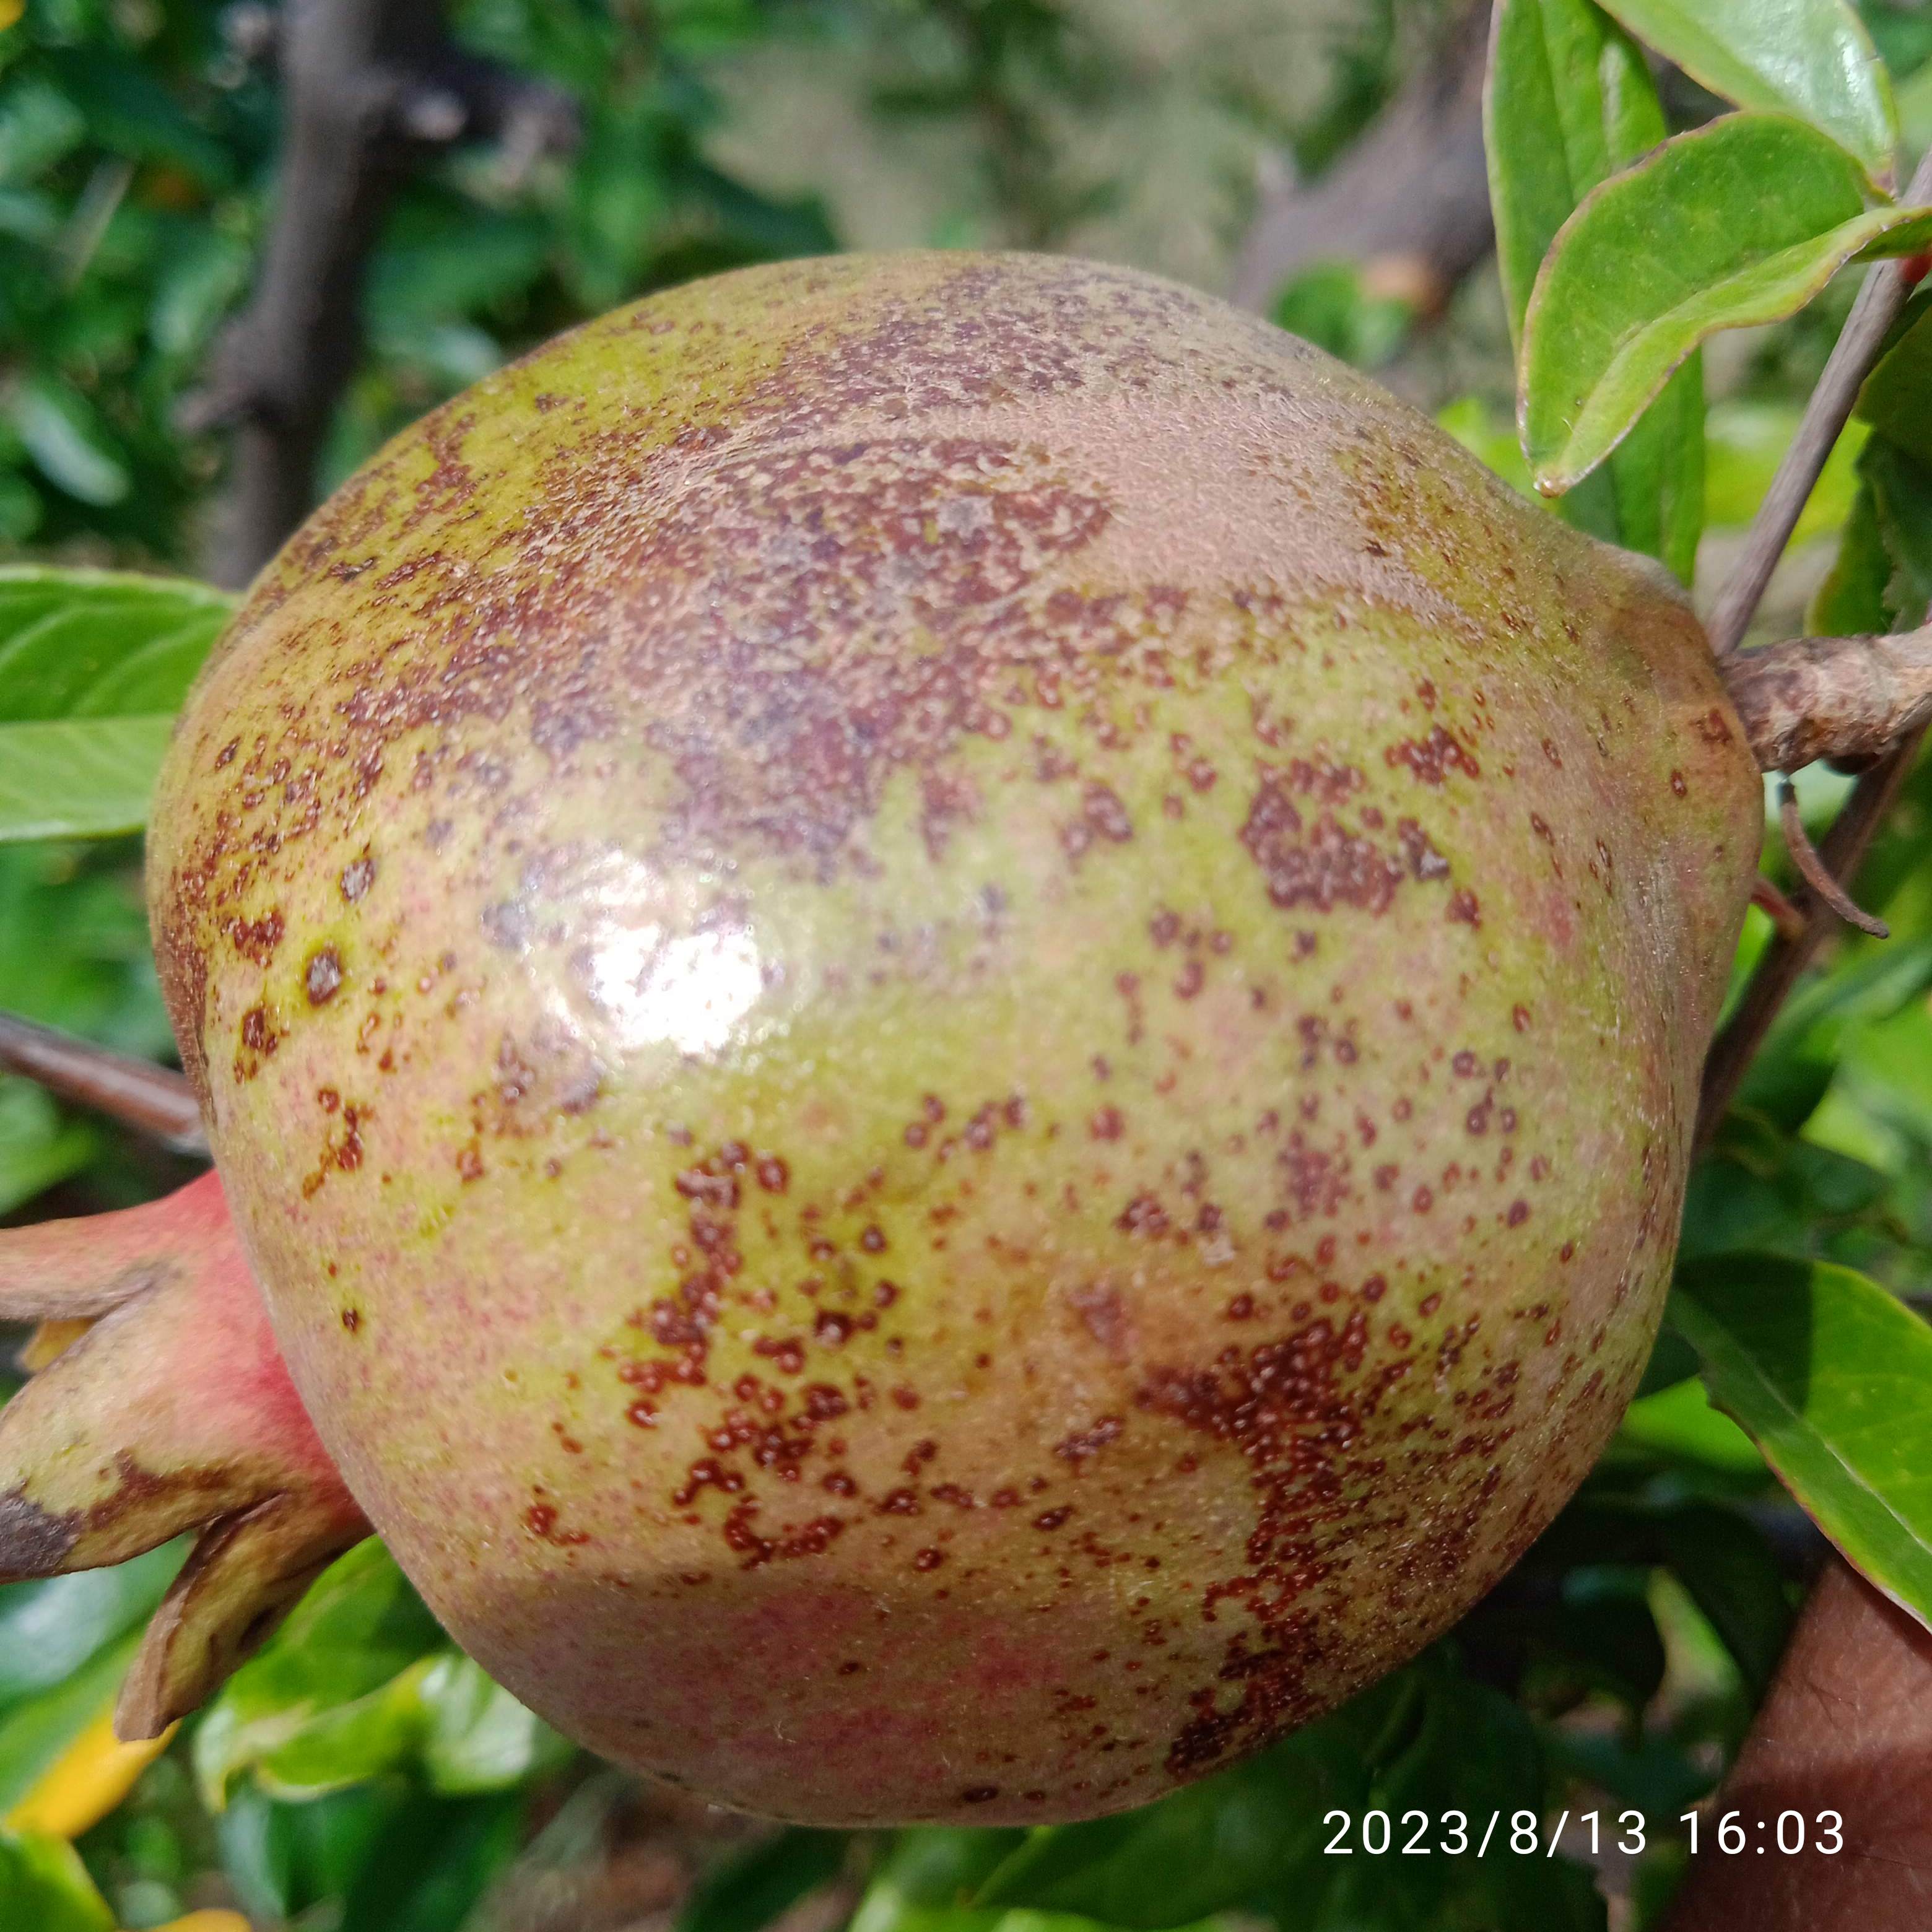
Label: Cercospora